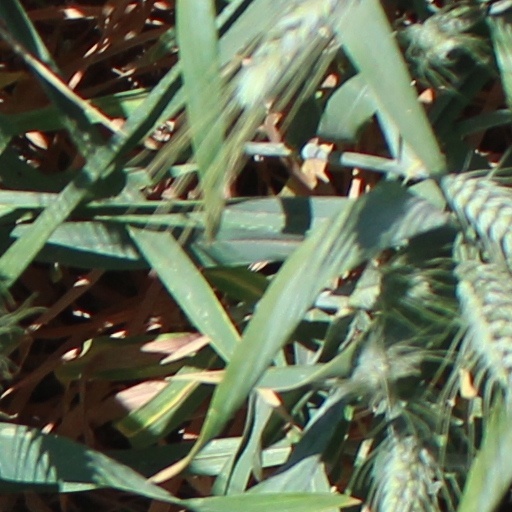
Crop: wheat